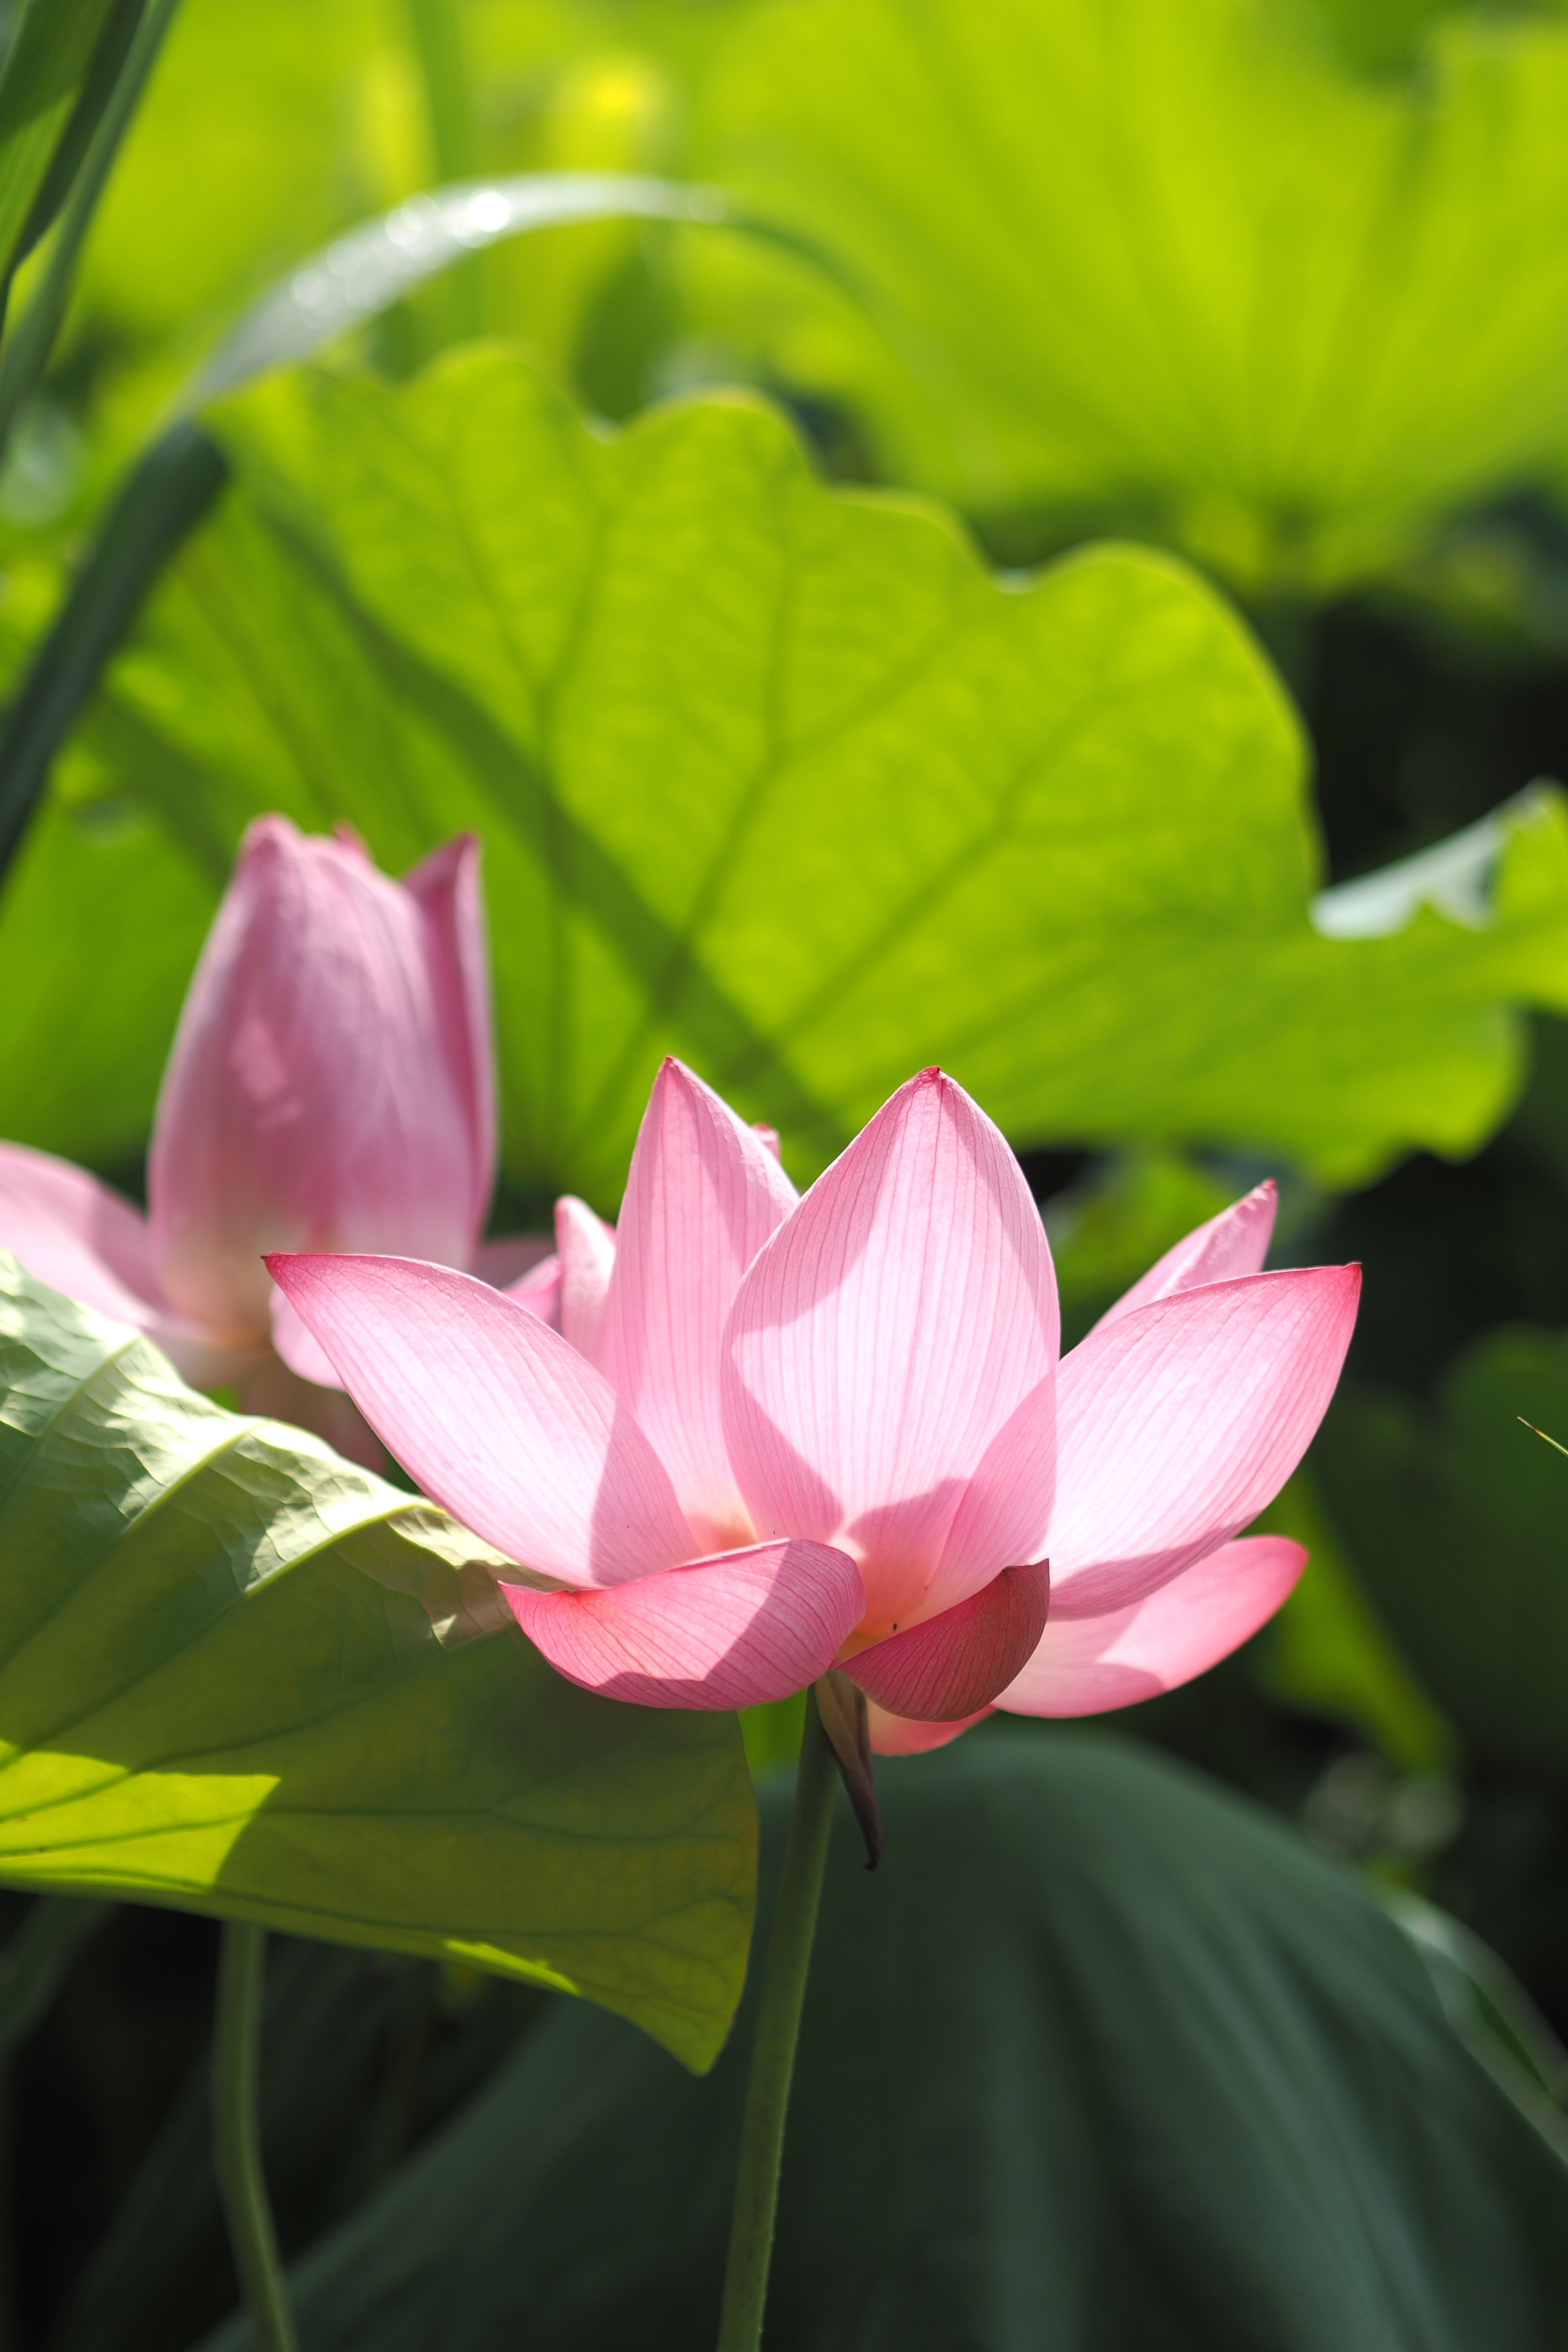
nature, blossom, plant, morning, flower, petal, summer, color, botany, pink, sacred lotus, aquatic plant, flora, relaxation, lotus, macro photography, flowering plant, plant stem, land plant, lotus family, proteales